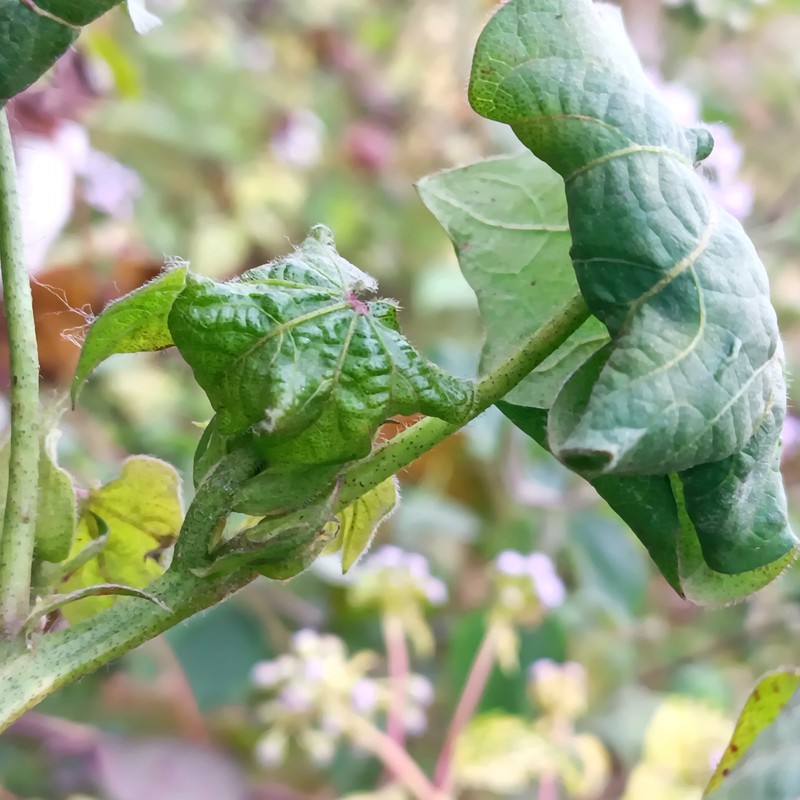
Label: Curl Virus